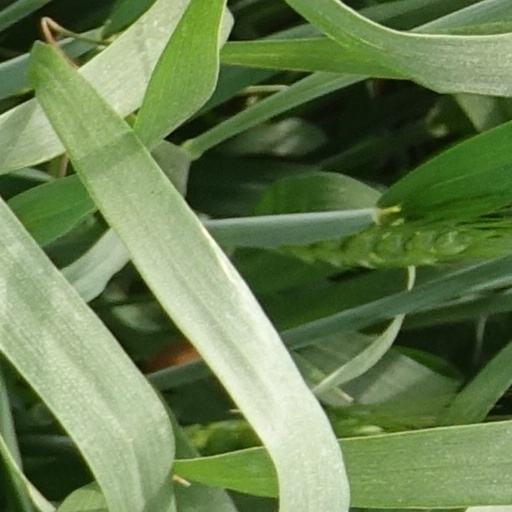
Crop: wheat